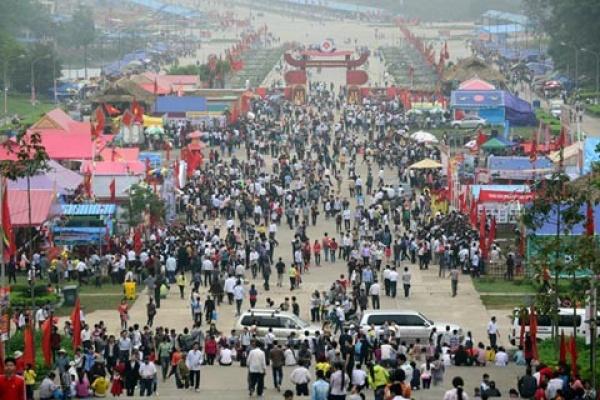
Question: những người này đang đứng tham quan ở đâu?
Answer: ở trong một khu hội chợ